The Coronation of Saint Rosalia

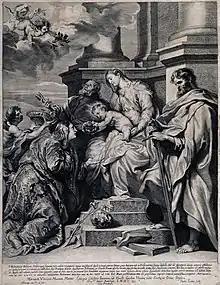
Paulus Pontius after van Dyck, "Coronation of Saint Rosalia", 1629-1658

It was the last painting the artist produced of Saint Rosalia and - with "Saint Rosalia Interceding for the City of Palermo" (also 1629) - represented a return to a subject of which he had painted five earlier versions whilst trapped in the saint's home city of Palermo during a plague in late 1624 and early 1625. The chapel in which it was to hang housed relics of the saint sent to Antwerp by the Jesuits during an earlier plague there in 1626 in the hope of spreading her cult beyond Sicily via major trading cities in the Spanish Netherlands. The saint was particularly invoked against the plague. They also tried to spread her cult from their church in Ypres, for which they commissioned Gaspar de Crayer's "Coronation of Saint Rosalia" (Museum of Fine Arts, Ghent) in 1644, a work heavily influences by Paulus Pontius's print of van Dyck's version of the subject.